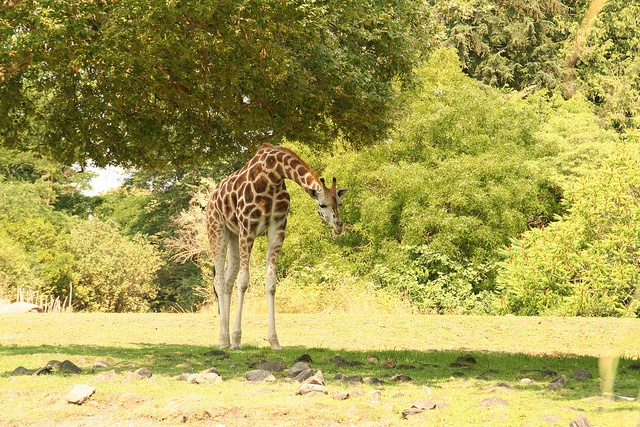
A lone giraffe is grazing in the open field.
Lone giraffe stand in clearing in shade from nearby tree.
A giraffe standing alone in a field grazing on trees.
A giraffe standing on top of a lush green field near a forest.
Giraffe standing in the shade looking down at the rocks on the ground